Christmas Island

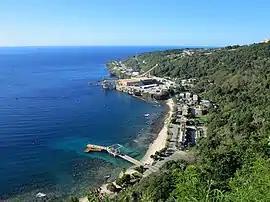
The Settlement, also called Flying Fish Cove, Christmas Island's capital

The first European to sight the island was Richard Rowe of the "Thomas" in 1615. Captain William Mynors of the East India Company vessel "Royal Mary" named the island when he sailed past it on Christmas Day in 1643. The island was included on English and Dutch navigation charts early in the 17th century, but it was not until 1666 that a map published by Dutch cartographer Pieter Goos included the island. Goos labelled the island "Mony" or "Moni", the meaning of which is unclear.